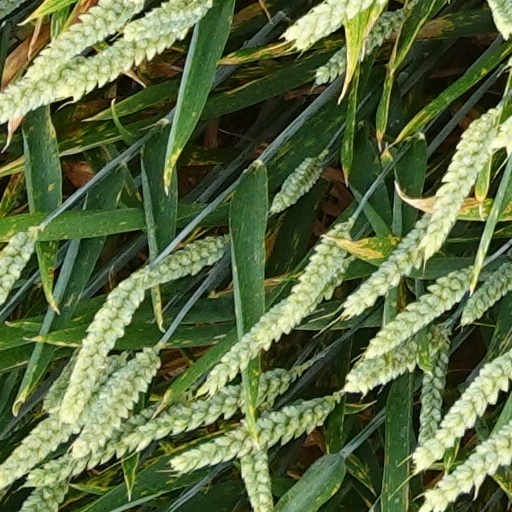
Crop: wheat